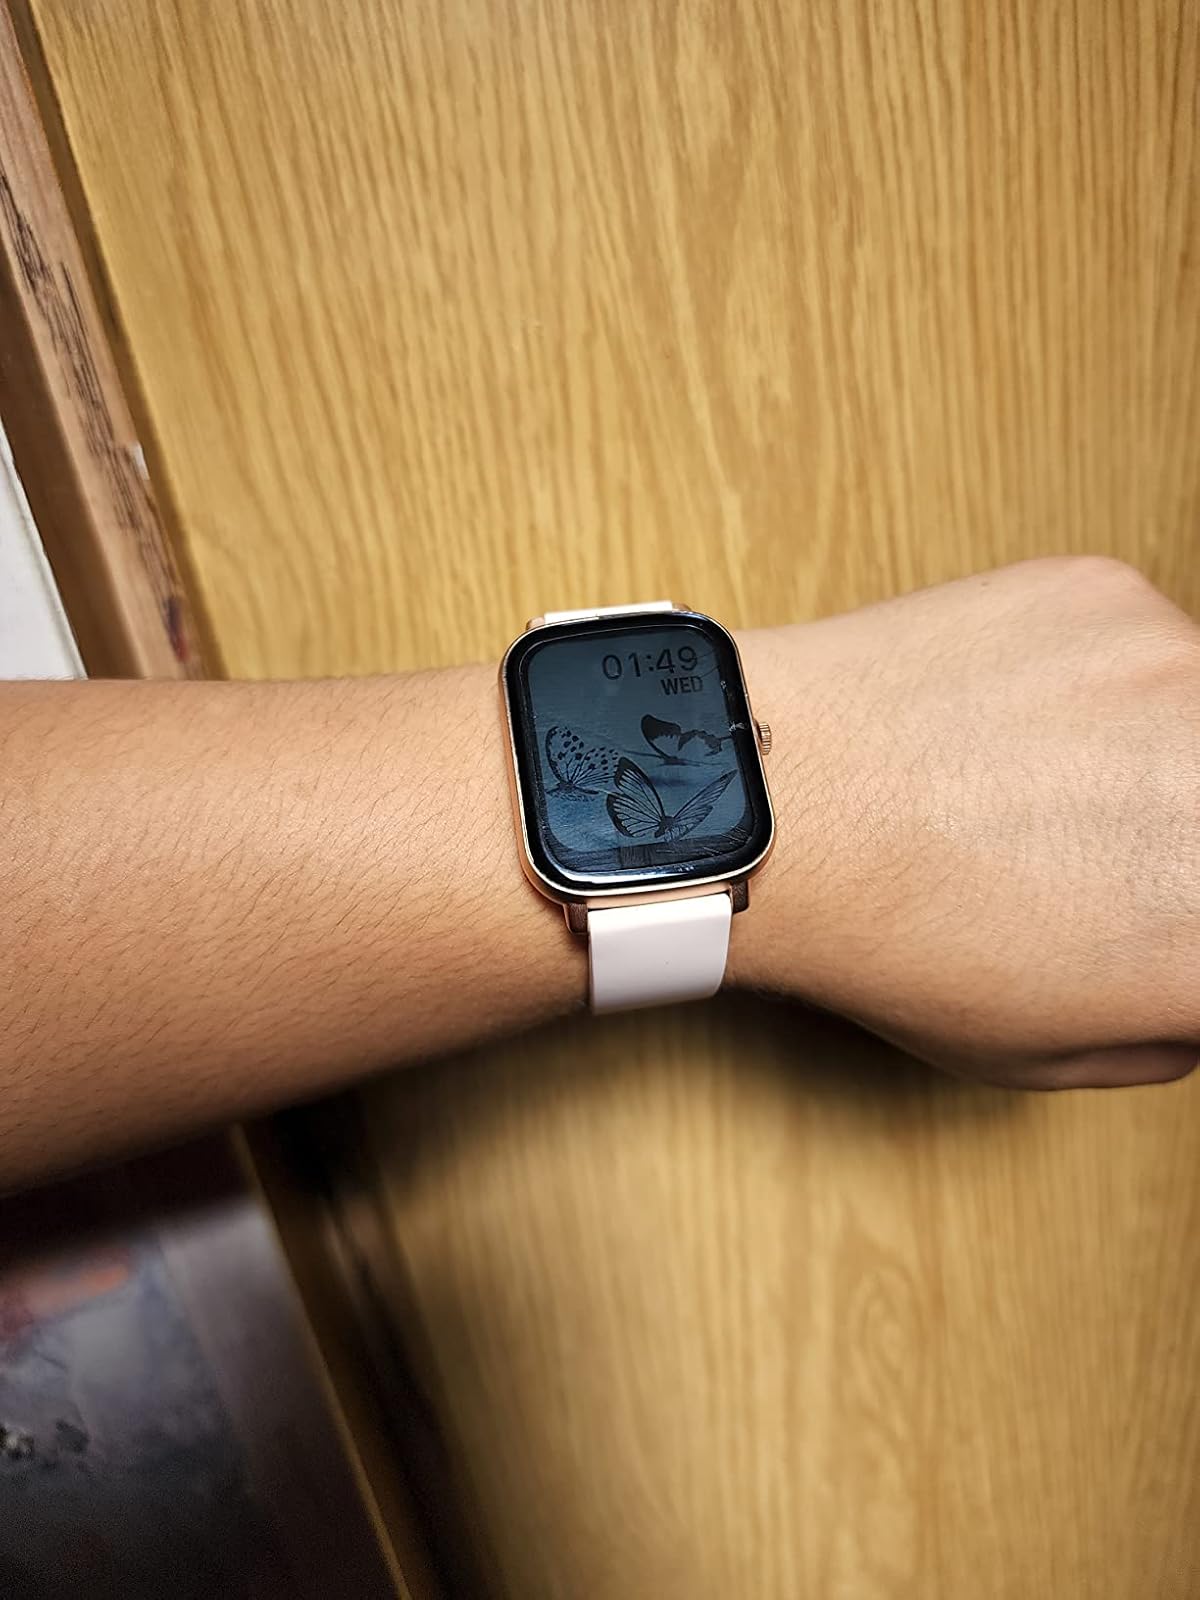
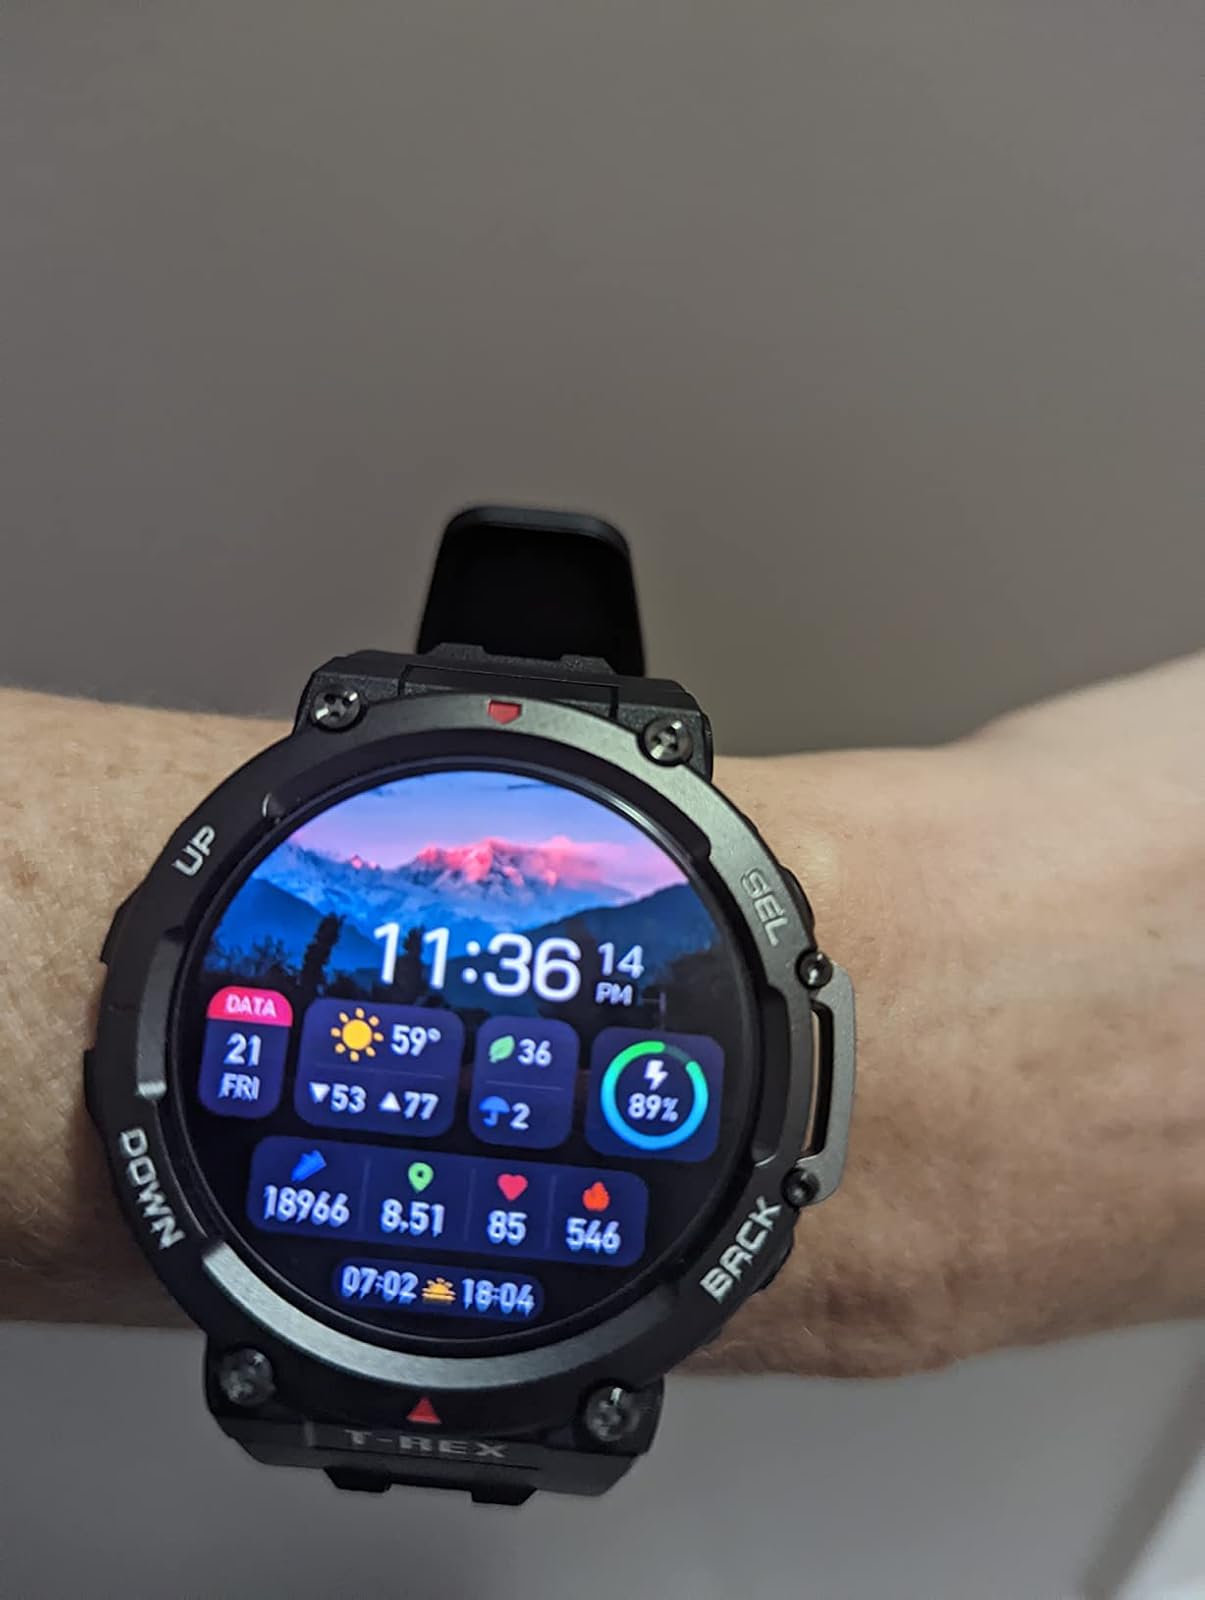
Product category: smartwatch
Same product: no